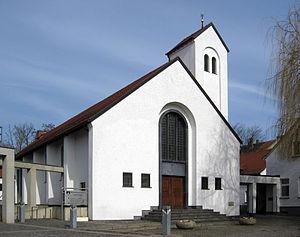
Kurt Nowotny est un architecte allemand qui a construit de nombreux bâtiments de postes et télécommunication en République démocratique allemande.
Le couvent Saint-Albert est un couvent dominicain situé en Allemagne, à Leipzig. Son adresse est au 336 de la rue Georg Schumann, à Leipzig-Wahren.